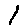
Label: 1